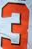
Number: 3